Scythian genealogical myth

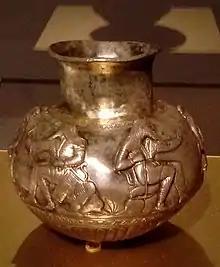
The Voronezh cup.

A Scythian depiction of the combat of Targī̆tavah against the chthonic personification of chaos might have been present on one of the bone plaques decorating a comb from the , which was decorated with the scene of two Scythians fighting a monster with the front-legs of a lion, a scaly body, and a fish- or dragon-like split tail, with the monster's appearance connecting it to the element of water, and therefore to the chthonic realm; one of the Scythians in the scene is depicted as dying in the monster's leonine paws while the second man kills it with a spear.